Dubshatar

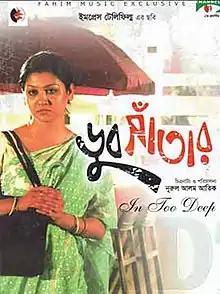
Official poster

Dubshatar is a 2010 Bangladeshi drama film directed by Nurul Alam Atique. It stars Jaya Ahsan in lead role. It had a television premiere, which deeply disappointed Atique.